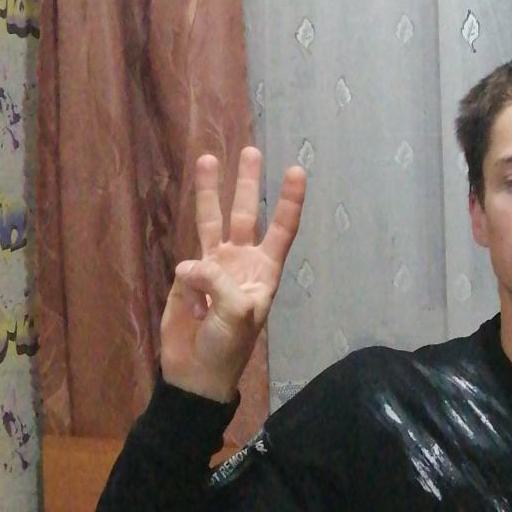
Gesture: three